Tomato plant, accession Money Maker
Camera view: tilt-top (135 deg); turntable rotation: 210 degrees
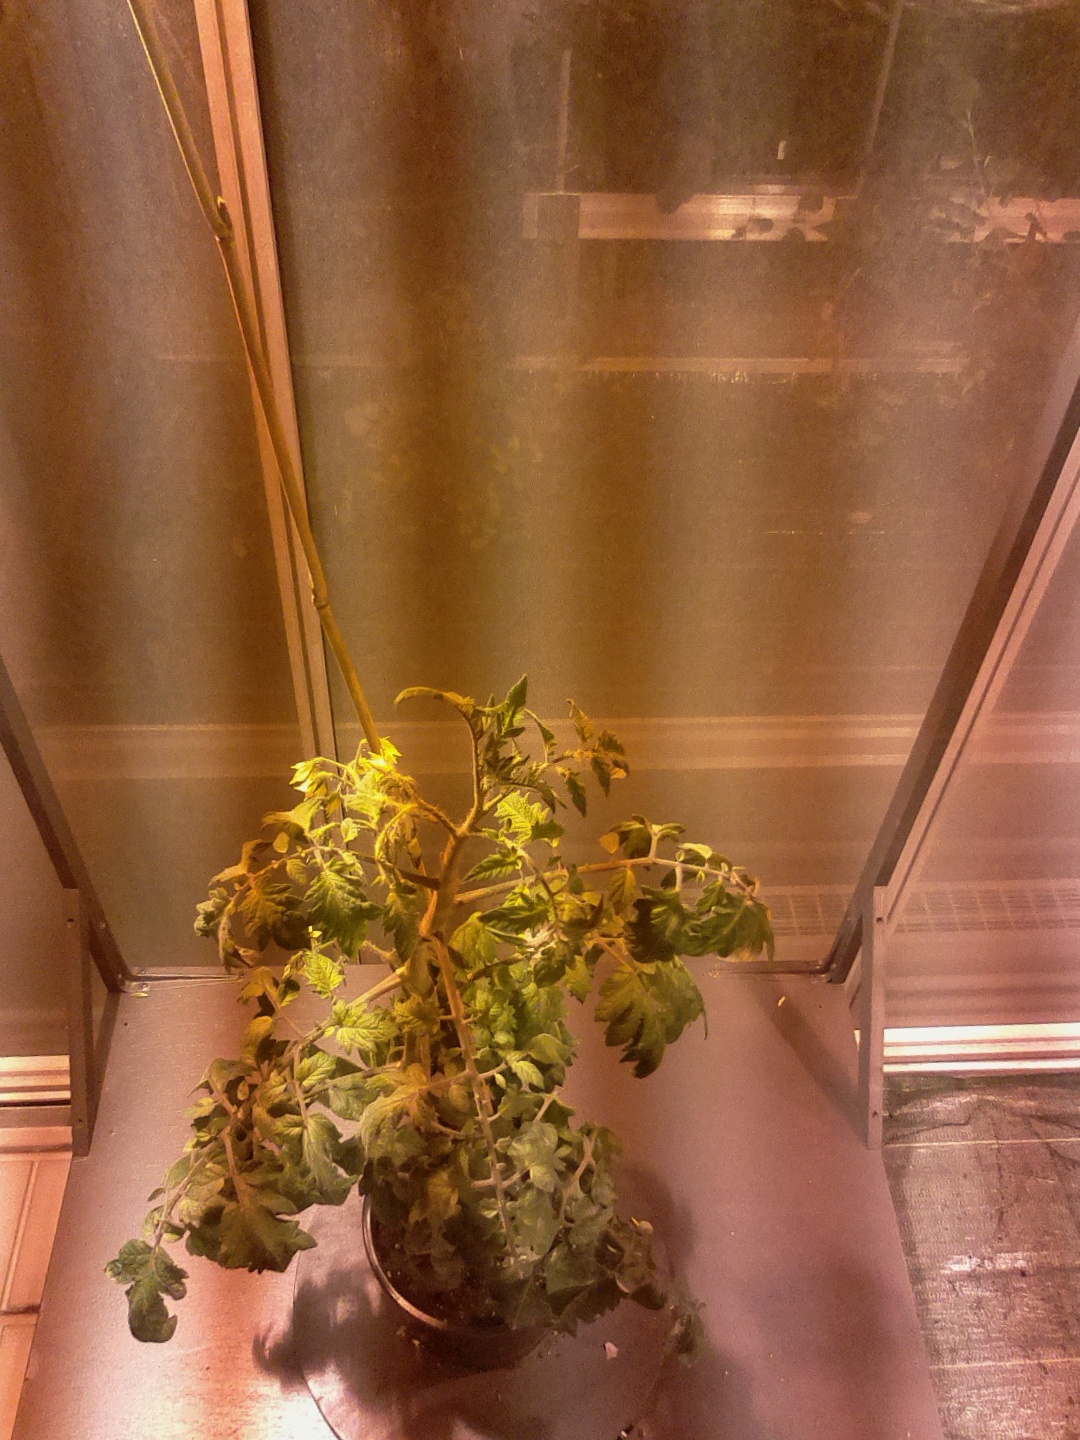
BBCH growth stage 70: Fruits at the main stem or branches visibles